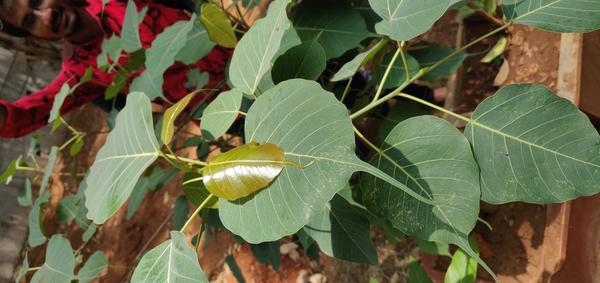
Plant: Arali